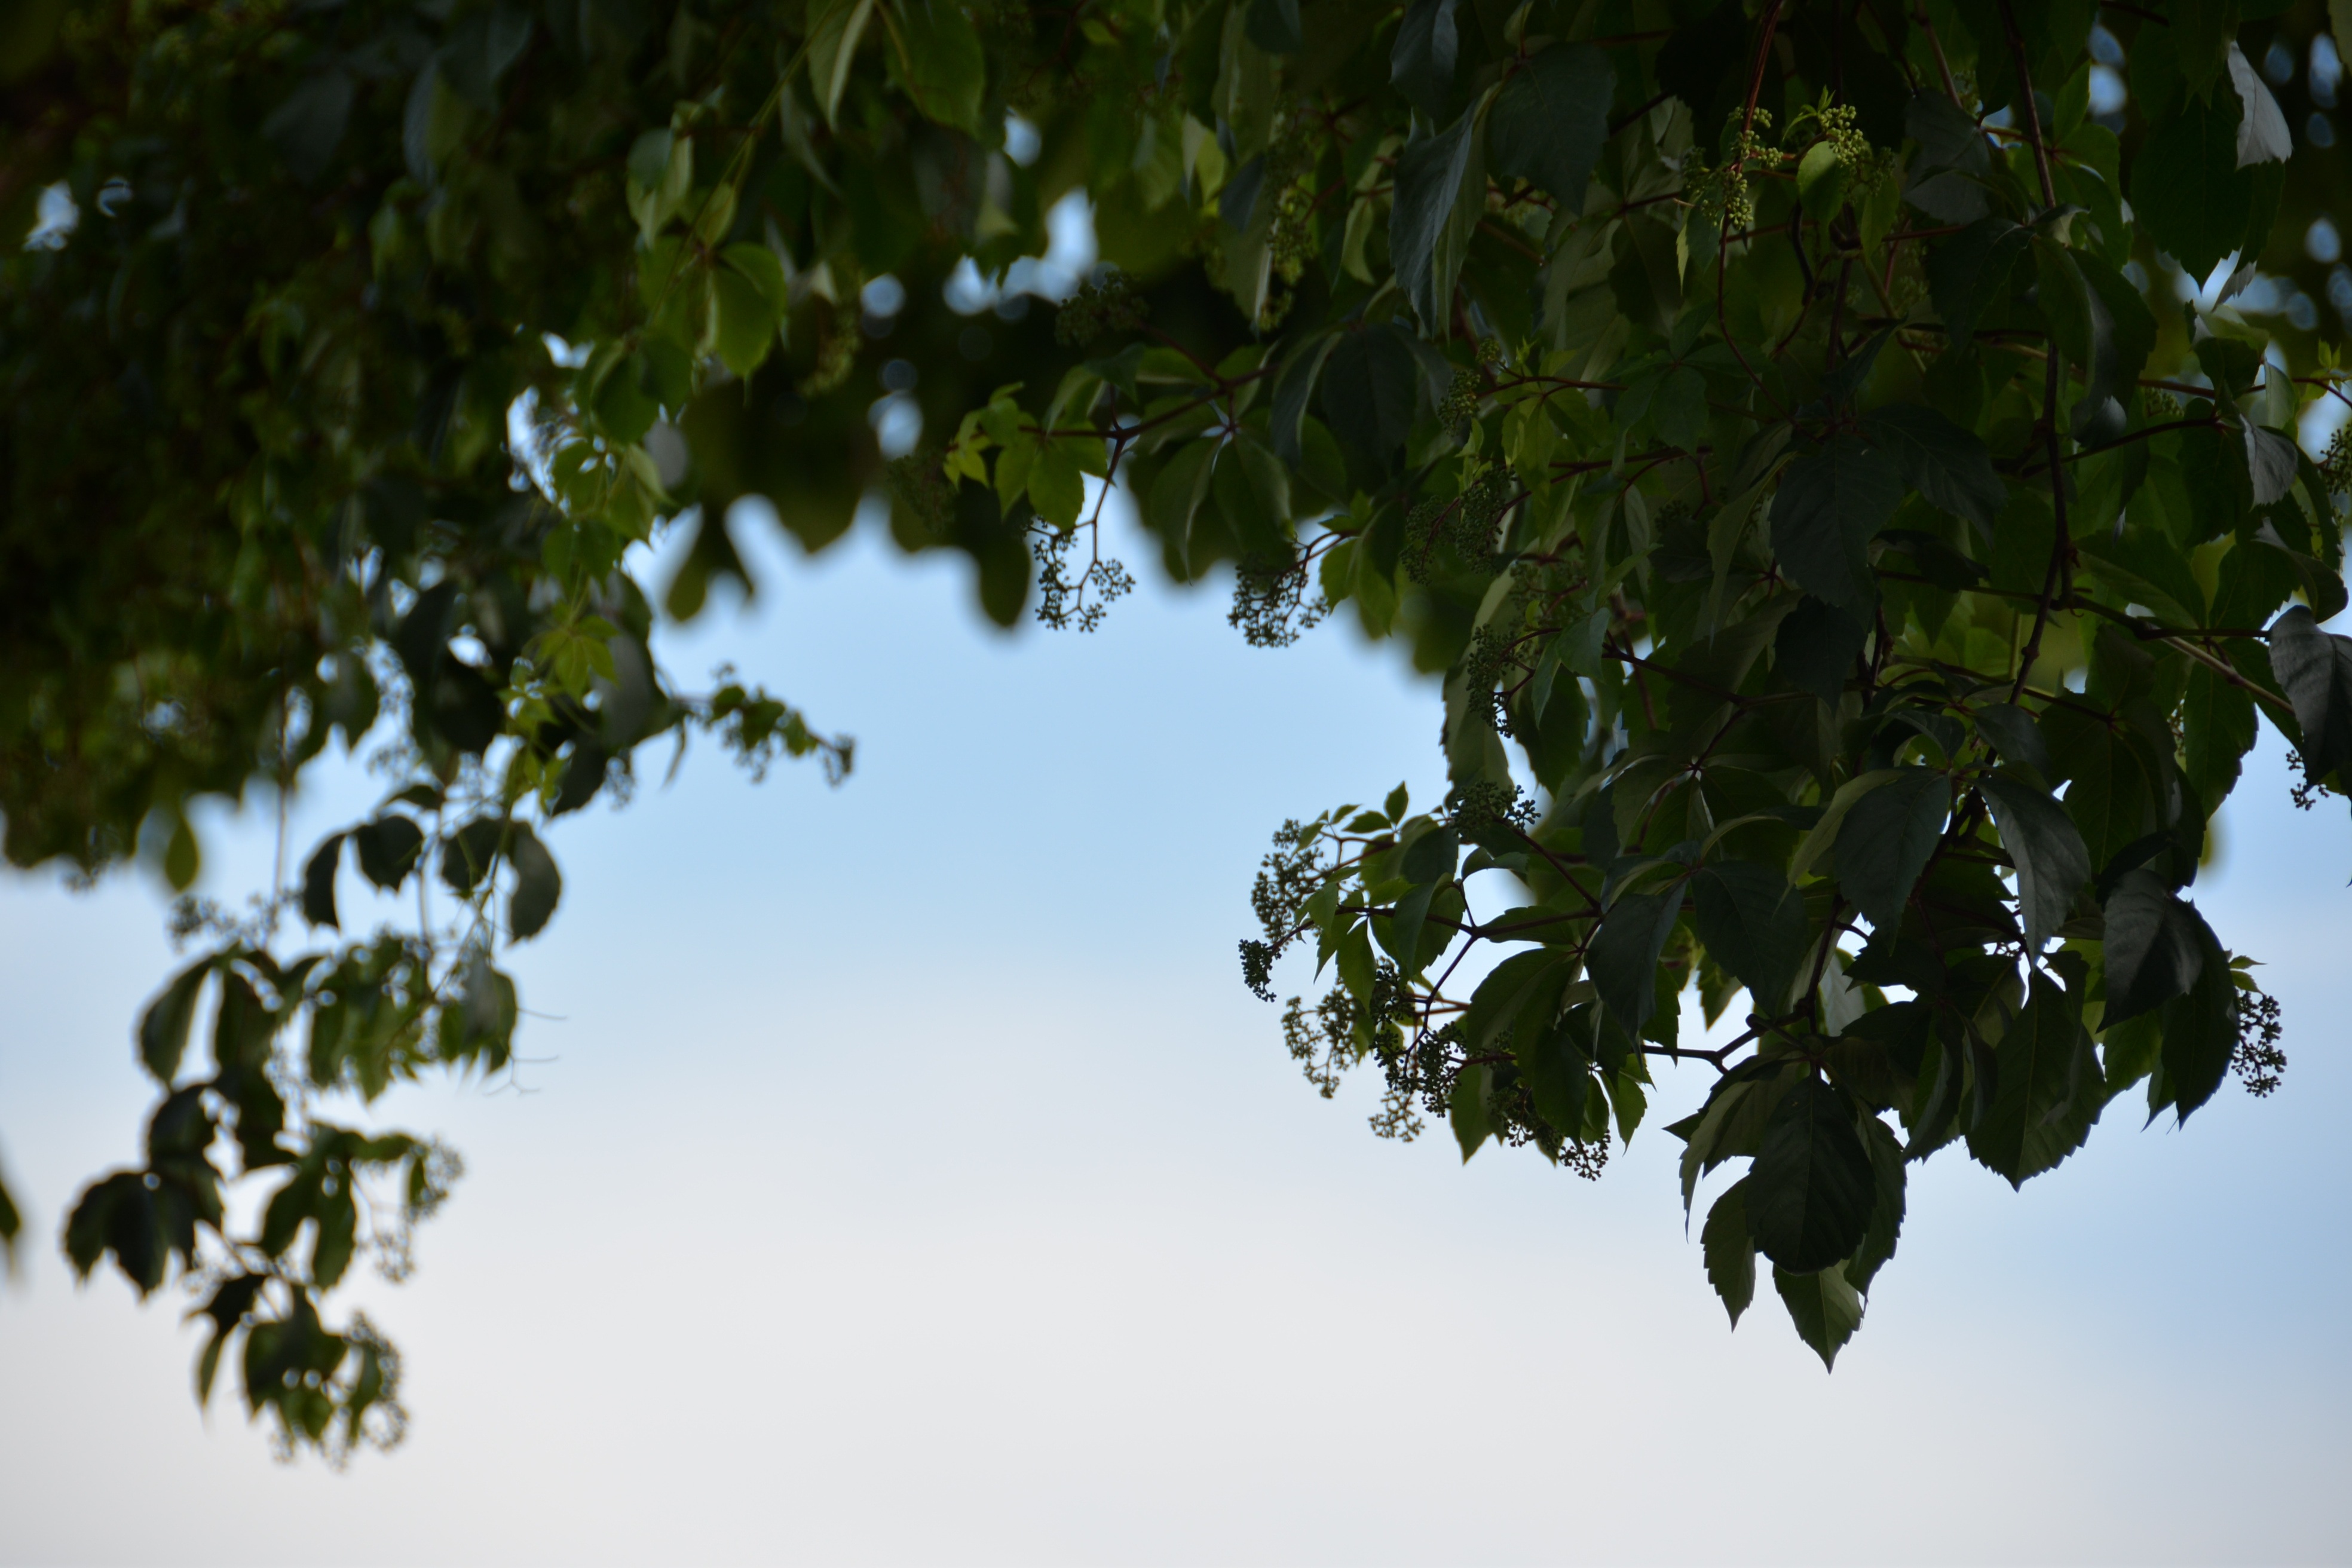
tree, nature, grass, branch, light, plant, sky, sunlight, leaf, flower, land, country, summer, spring, green, reflection, autumn, botany, garden, flora, trees, sunny, turkey, istanbul, day, flowering plant, green field, woody plant, land plant